Ach, lieben Christen, seid getrost, BWV 114

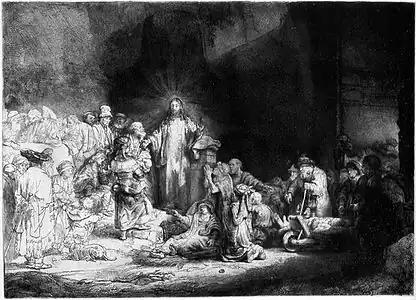
"Jesus heals the sick" by Rembrandt, as in the prescribed gospel, 1649

The cantata is based on a song of penitence, "", in six stanzas by Johannes Gigas (1561), sung to the melody of "". The hymn is only distantly related to the readings, concentrating on the thought that the Christians sin and deserve punishment, but may be raised to joy in a "" (blessed death). An unknown librettist retained the first, third and sixth stanza as movements 1, 4 and 7 of the cantata. He derived movements 2 and 3, aria and recitative, from stanza 2, movement 5, another aria, from stanza 4, and the last recitative from stanza 5. In movement 3, he deviated from the song text, expanding in connection to the gospel that sin in general is comparable to the dropsy, "" (this sinful dropsy leads to destruction and will be fatal to you), and alluding to Adam's fall, caused by self-exaltation in the forbidden quest to be like God, "" (Pride first ate the forbidden fruit, to be like God).